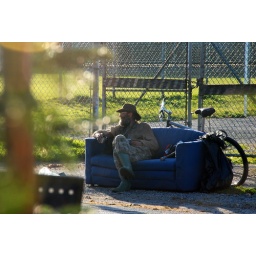
Guy sitting on abondoned couch in front of school